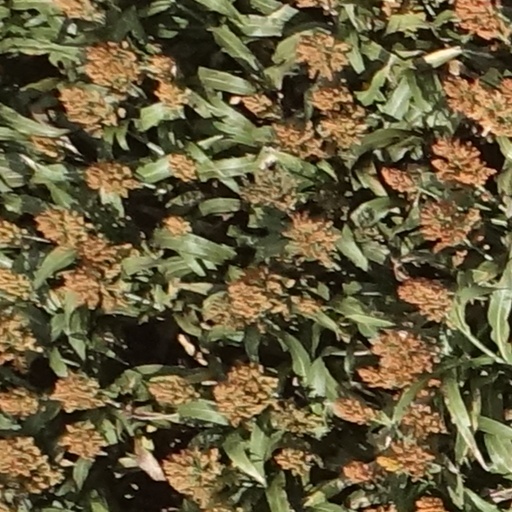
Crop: sorghum